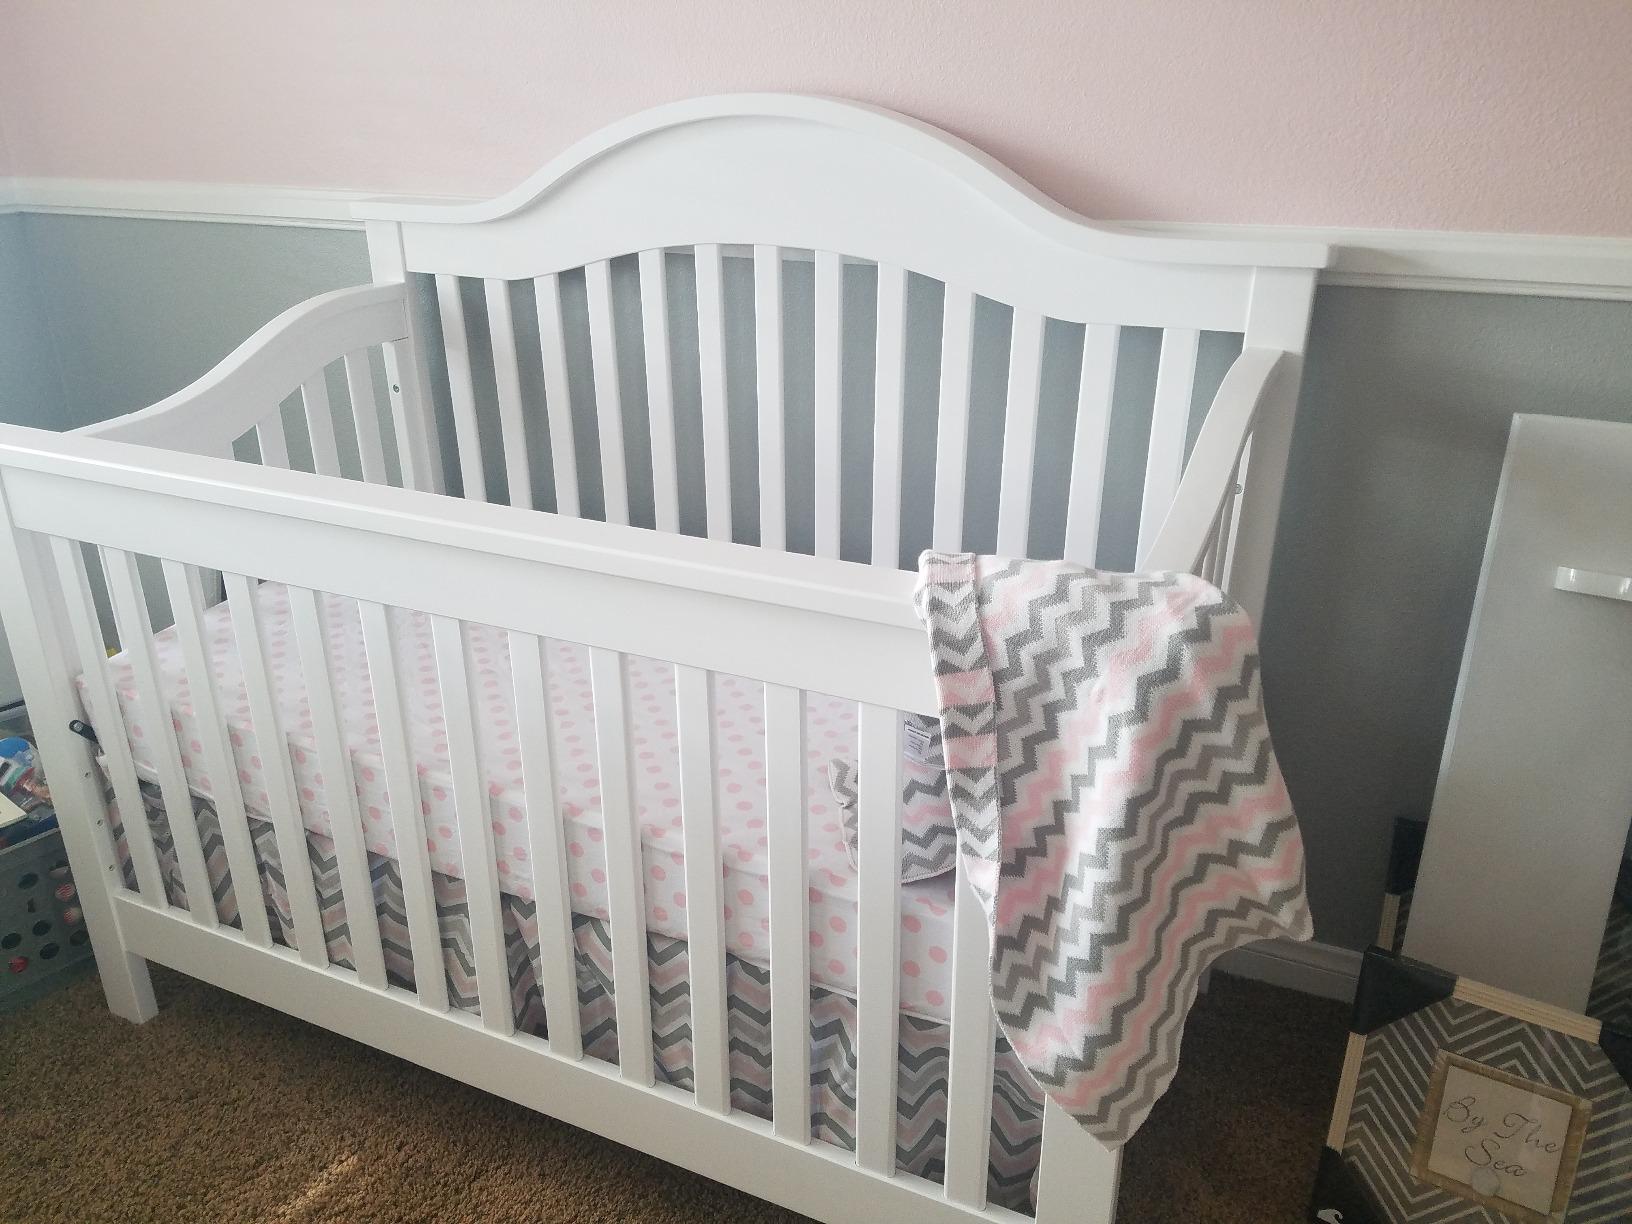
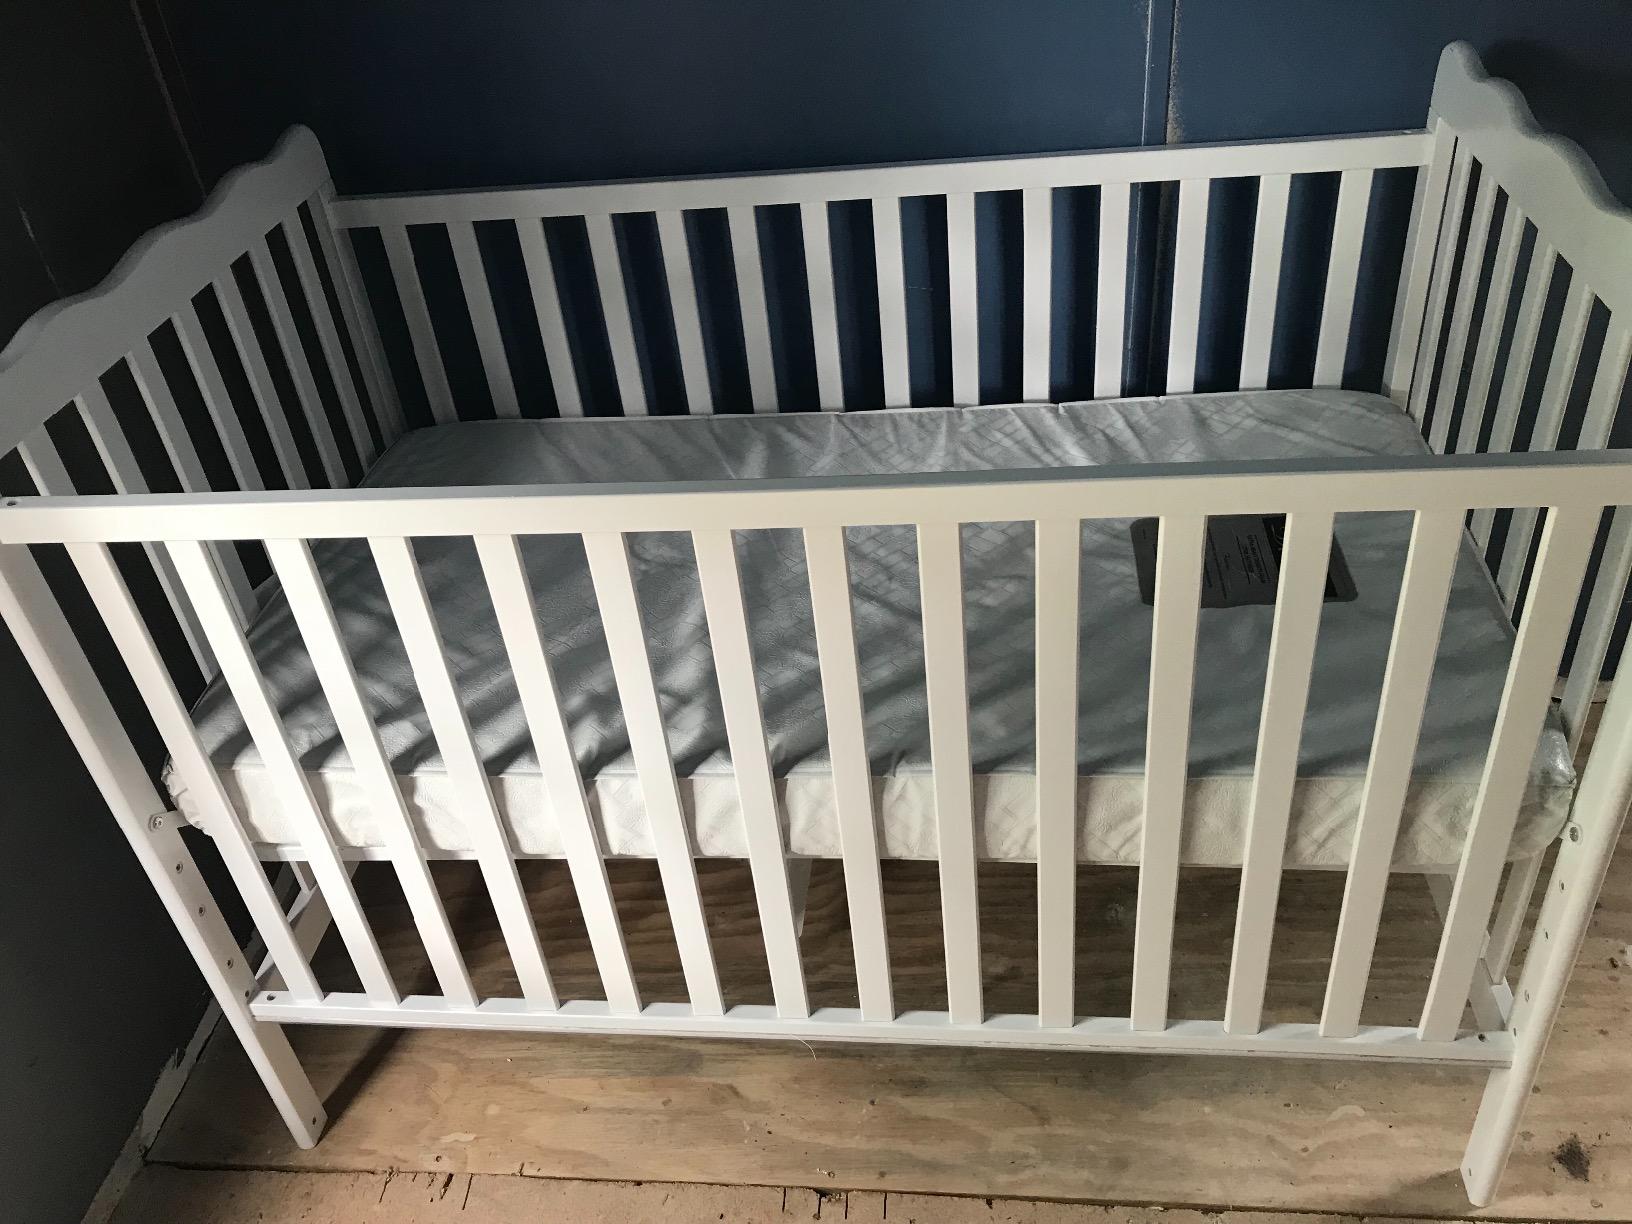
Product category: products_crib
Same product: no